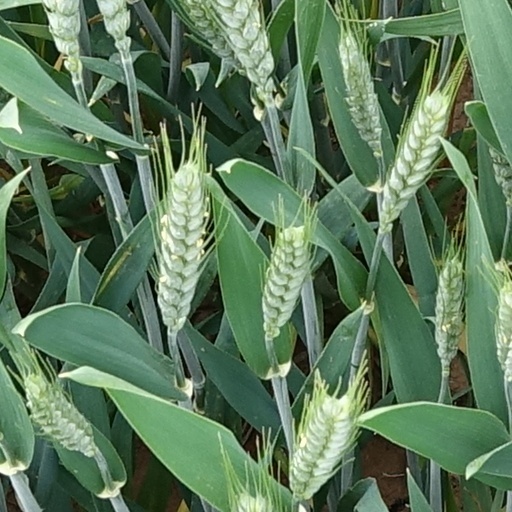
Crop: wheat